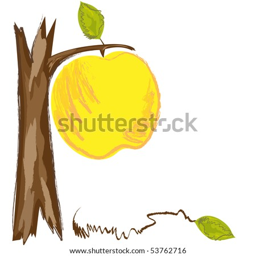
big apple on the tree .